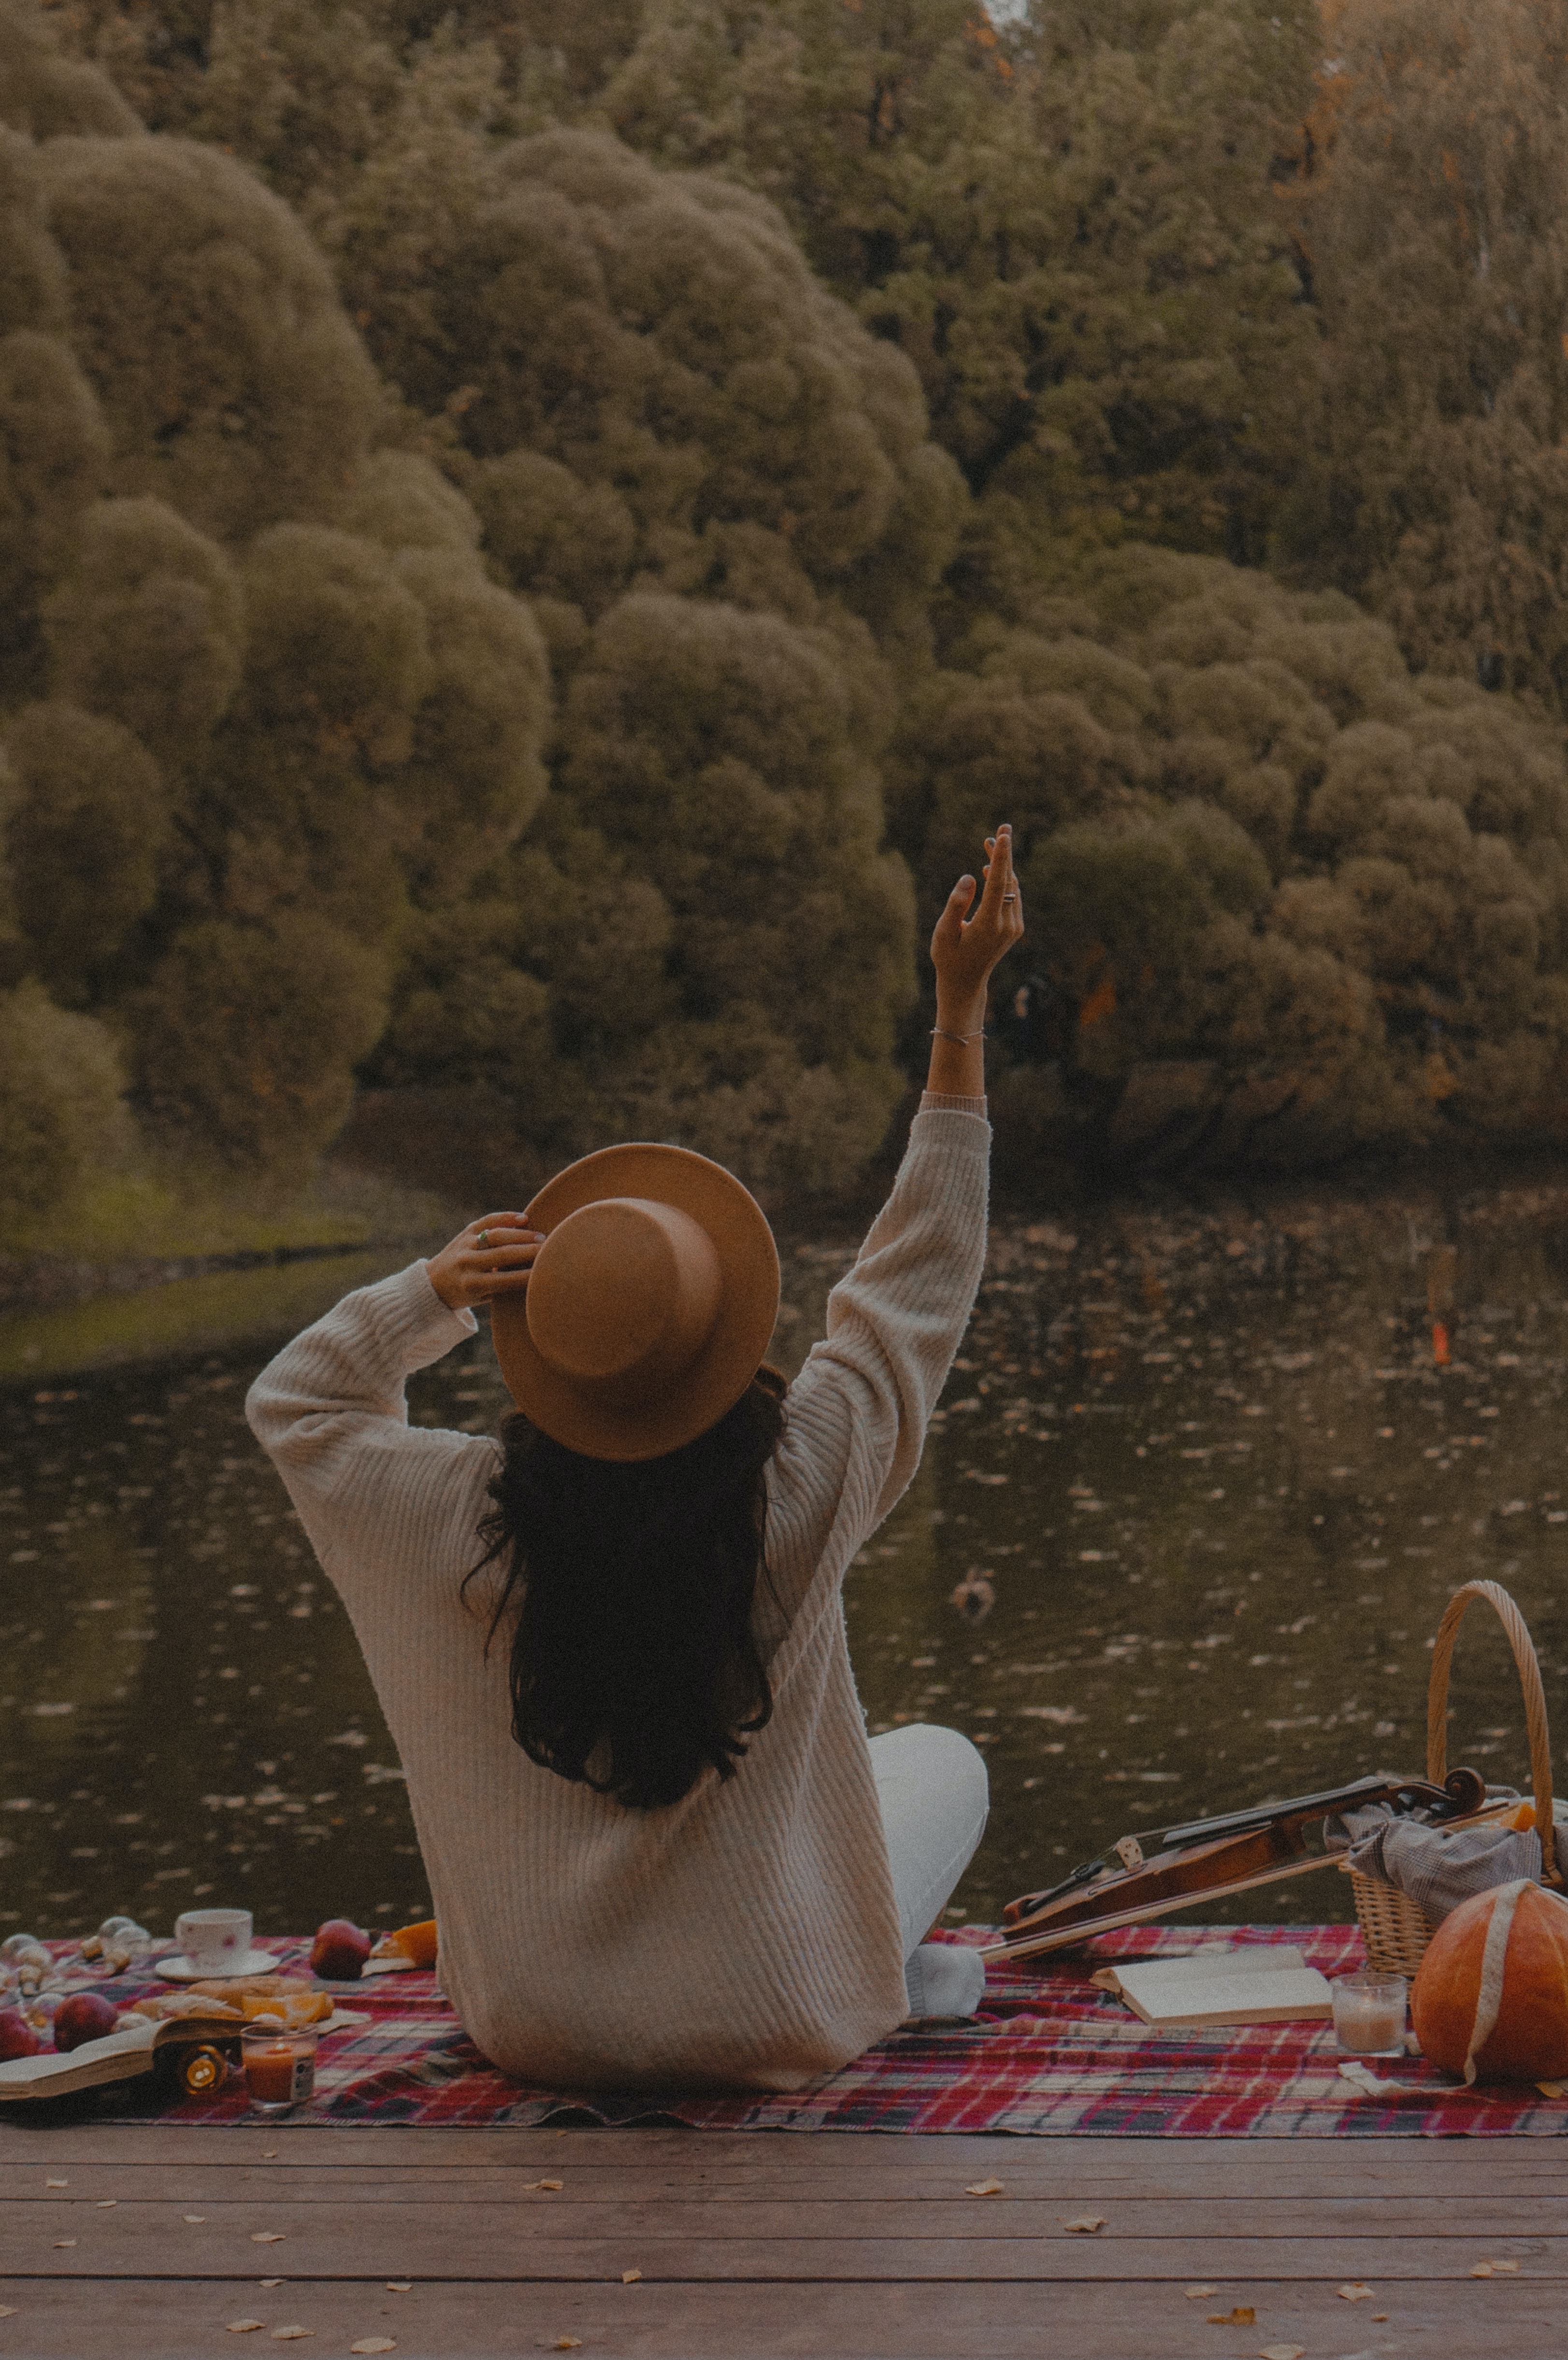
woman, water, tree, People in nature, hat, happy, leisure, recreation, travel, knee, fun, landscape, grass, barefoot, sun hat, sitting, adventure, soil, boats and boating equipment and supplies, rock, coast, physical fitness, sportswear, yoga, personal protective equipment, tourism, ocean, sports, vacation, sea, sand, performance art